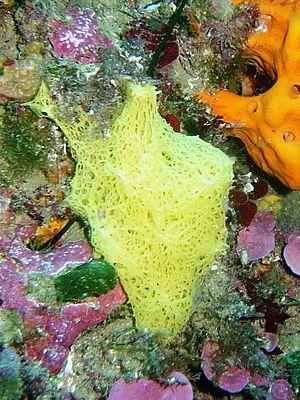
Clathrinida est un ordre d'animaux de l'embranchement des éponges, et de la classe des éponges calcaires.